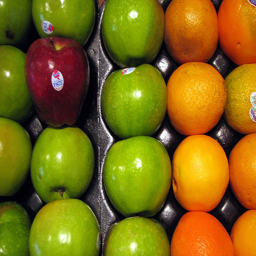
a bunch of fruit sit inside of some treys
Green apples are in a display case next to oranges.
a tray that has some apples and some oranges on it
A pile of apples sitting next to oranges and red apples.
Red and green apples and oranges in protective packaging.